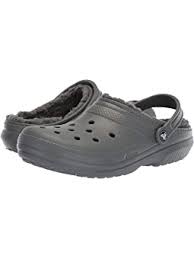
Label: Clog